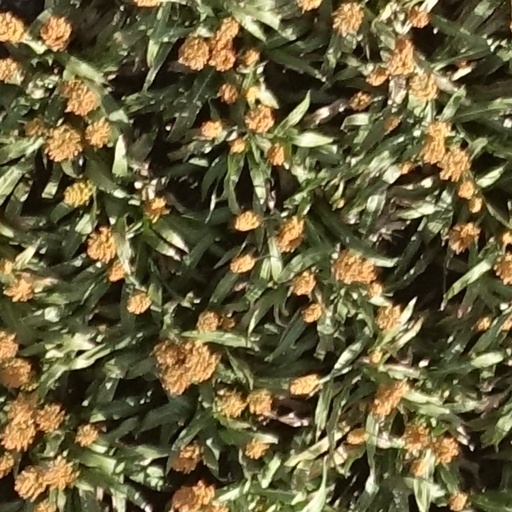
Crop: sorghum